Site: brandenburg
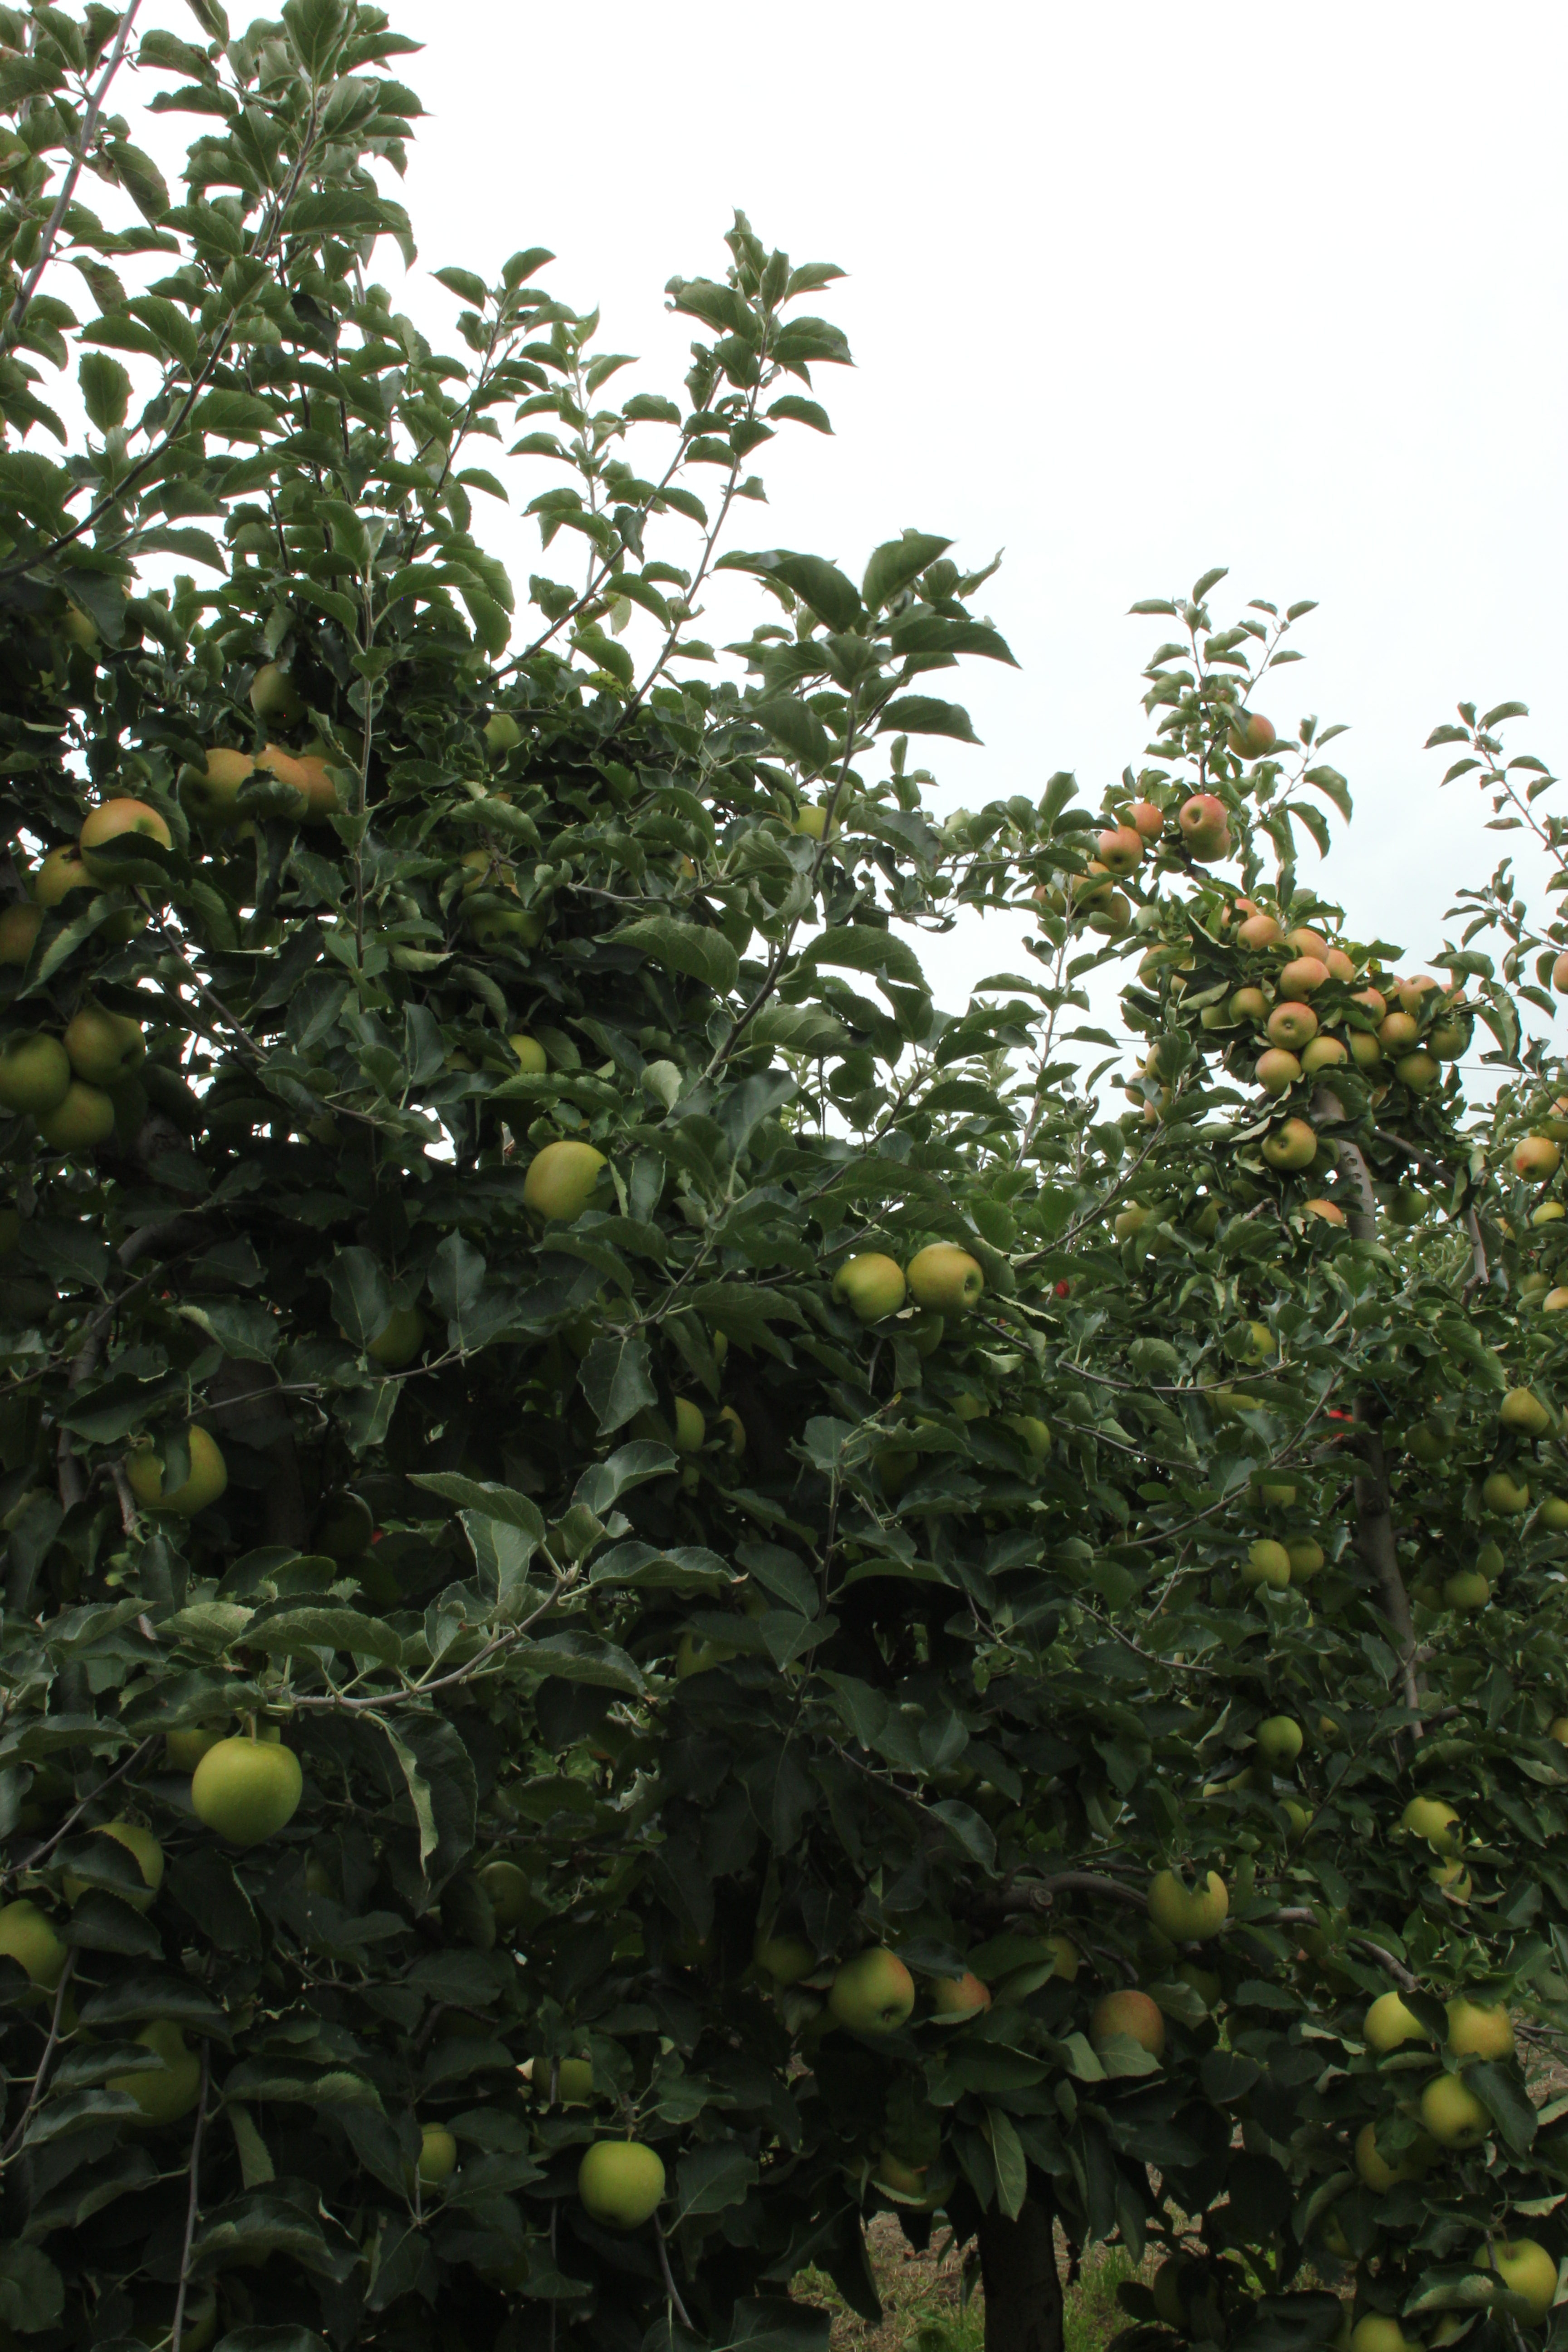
Growth stage (BBCH 87): Maturity of fruit and seed